Birmenstorf

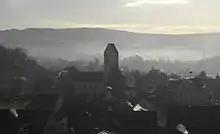
View on the Catholic Church

From the , 1,108 or 47.9% are Roman Catholic, while 766 or 33.1% belonged to the Swiss Reformed Church. Of the rest of the population, there are 7 individuals (or about 0.30% of the population) who belong to the Christian Catholic faith.